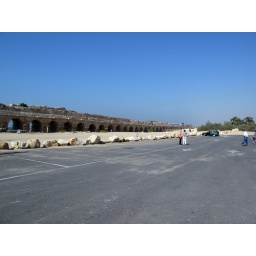
Aqueduct built by Herod the Great to transport water over ten miles from springs at the base of Mt. Carmel.